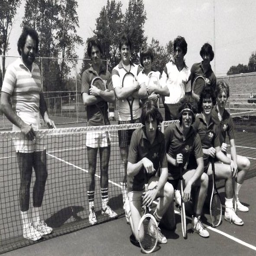
A group of young men posing for a picture on a tennis court.
Several tennis players posing for a group picture on a court.
A tennis team posing in front of a tennis net.
A group of tennis players are gathered up around the tennis net.
A group of people posing together on a tennis court.